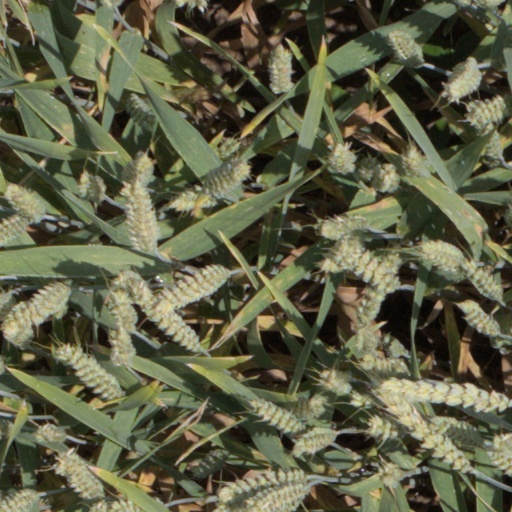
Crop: wheat